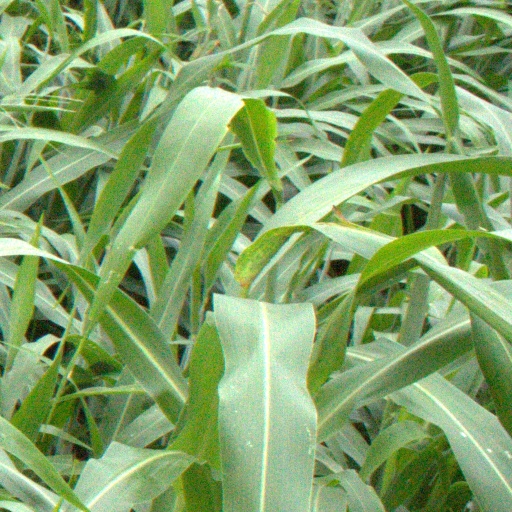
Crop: sorghum